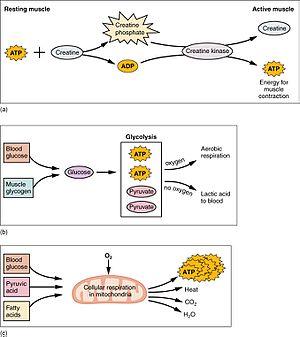
Le muscle est un organe composé de tissu mou retrouvé chez les animaux. Il est composé de tissus musculaires et de tissus conjonctifs.